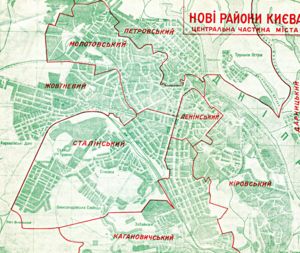
Cet article recense les plans et cartes de la ville de Kiev à travers l'histoire.